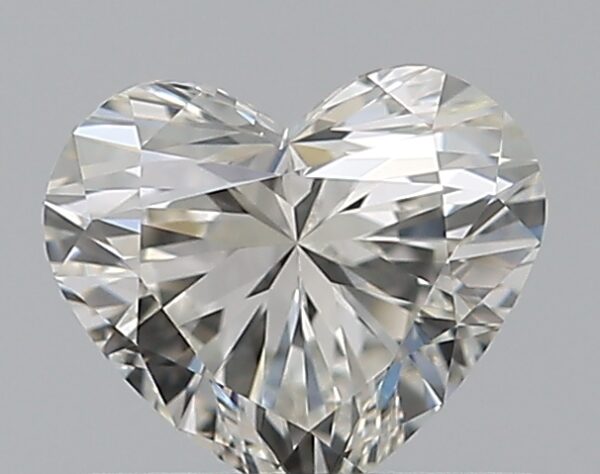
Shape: heart
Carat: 0.5
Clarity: VS1
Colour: I
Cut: EX
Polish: EX
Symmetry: EX
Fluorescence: N
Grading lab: GIA
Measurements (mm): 4.88 x 5.63 x 3.31